Shaoxing

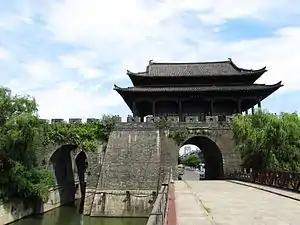
A city gate of Shaoxing built in 1223 during the Song dynasty

Modern-day Shaoxing lies north of the Kuaiji Mountains, which were an important center of the people of Yue during ancient China's Spring and Autumn period. Chinese legend connected them with events in the life of Yu the Great, the founder of the Xia. Around the early 5th century BC, the time of Yue's famous king Goujian, his people began establishing permanent centers in the alluvial plain north of the hills. Following his freedom from captivity in Wu, Goujian commissioned his advisor Fan Li to erect a major triangular fortification in the area of present-day Shaoxing's Yuecheng District. Following Yue's conquest of Wu, though, its royal court was removed to its former rival's capital (present-day Suzhou) until its own conquest by Chu in 334 BC.